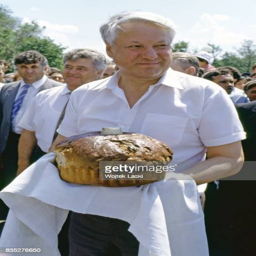
politician is welcomed with bread and salt at the countryside during his presidential campaign